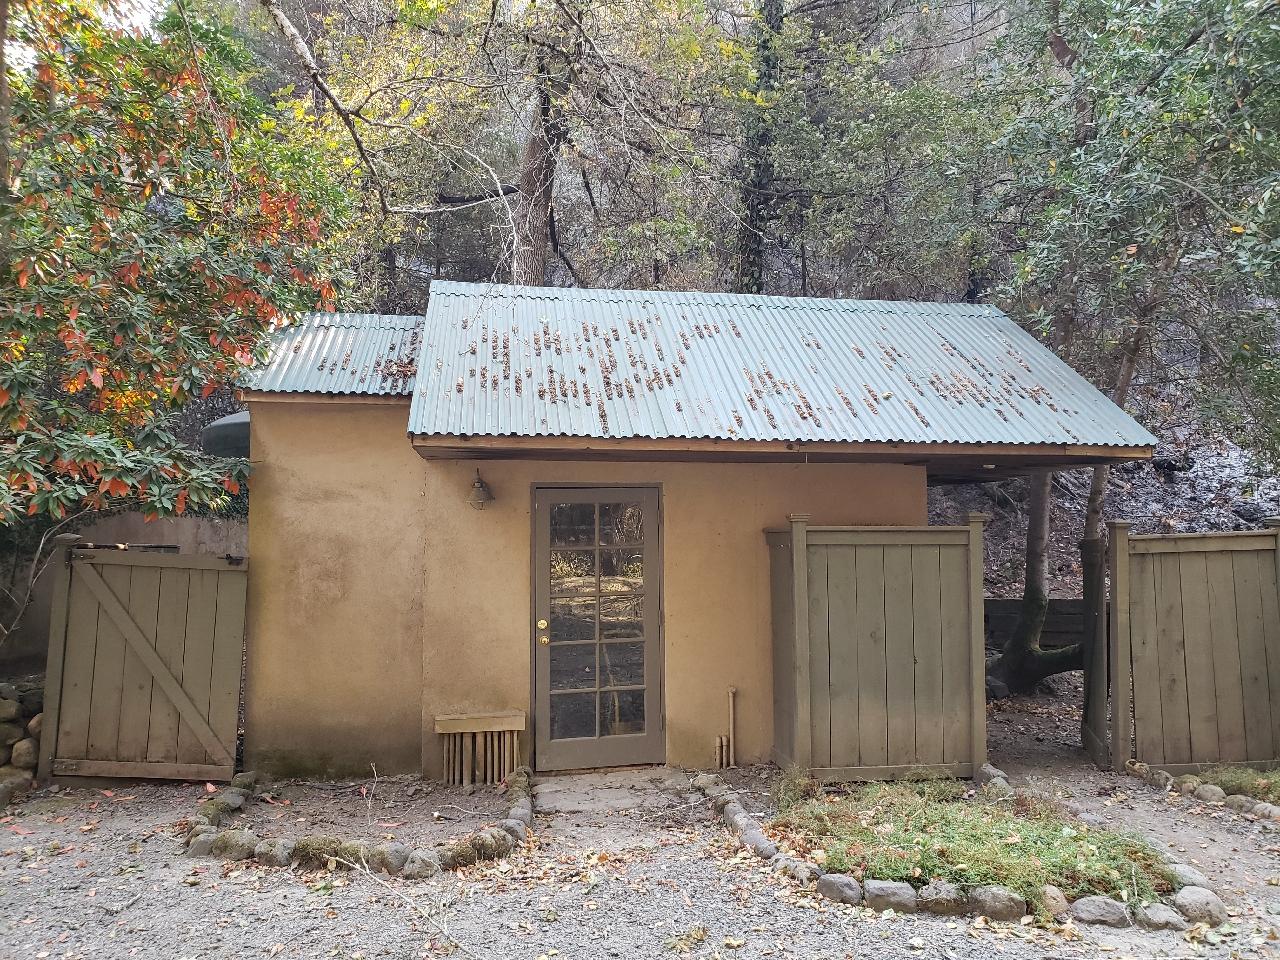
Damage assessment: no_damage